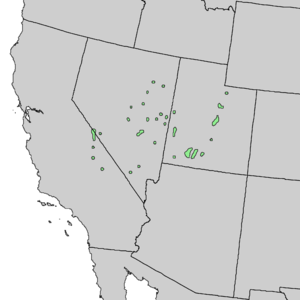
Le pin Bristlecone ou pin de Bristlecone est un arbre appartenant au genre Pinus et à la famille des Pinacées.